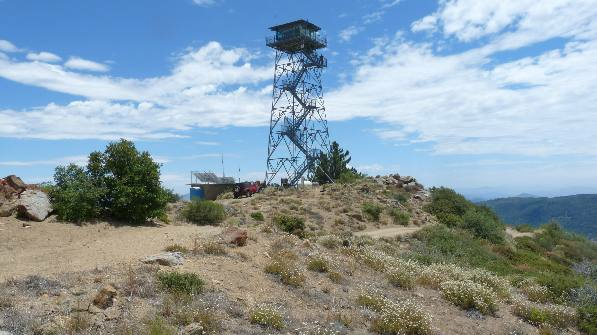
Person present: No